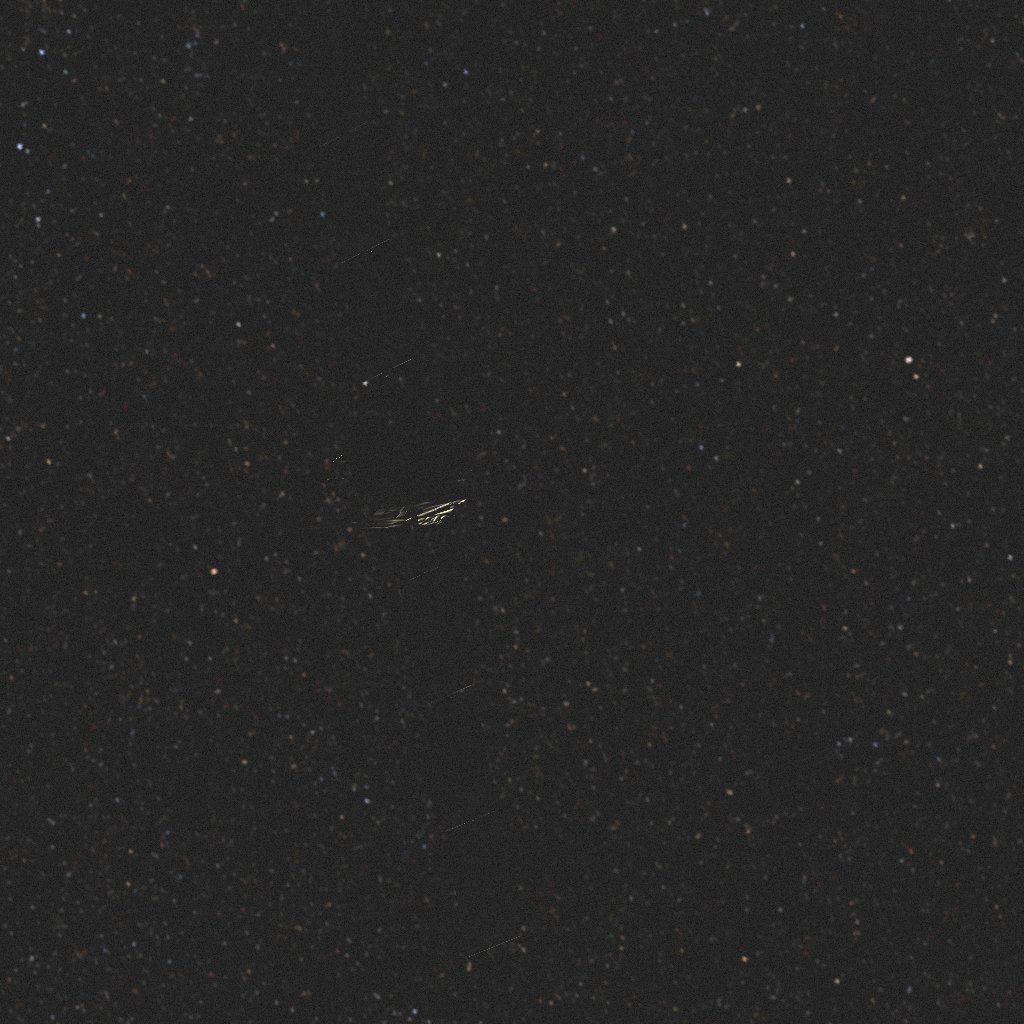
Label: smart_1